Nik Wallenda

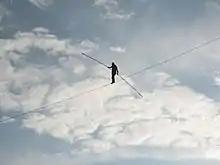
Wallenda walks a tightrope at Canada's Wonderland theme park

During a live interview on "Skywire Live", Wallenda said for his next feat he would like to walk between the Chrysler Building and the Empire State Building in New York City. The following day the New York City Police Commissioner Ray Kelly said the city would not grant permission for a stunt like that.